Luigi Guanella

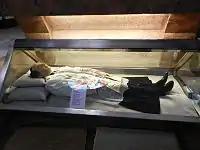
Tomb.

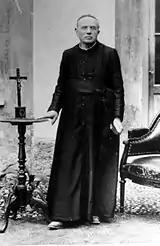
Guanella in Como in 1912.

The informative process for the sanctification cause commenced in Como on 1 February 1923 and had been tasked in compiling available evidence and documentation that could establish both a biographical profile and reasons that would attest to the late priest's saintliness; the process closed on 21 May 1929. Theologians compiled all of his writings and were assigned to ascertain whether or not his texts were in line with the magisterium of the Roman Catholic Church; the team approved them all in a decree of 12 July 1932.